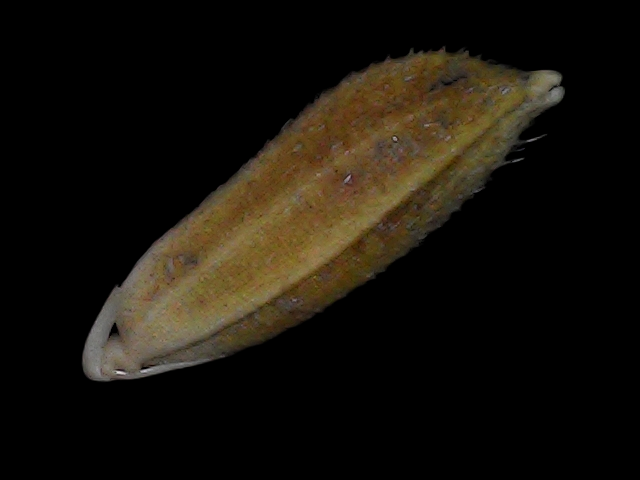
Rice variety: Bd56